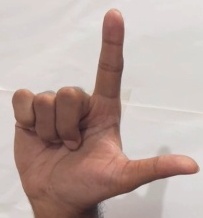
ASL sign: L